Zápolya family

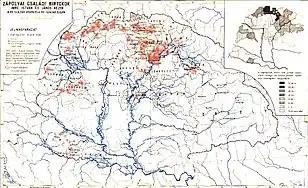
Map of the estates of the Zápolya family by Bálint Hóman

The first known member of the family was one Ladislaus Vajdafi Szapolyai, who was a Slavonian nobleman with estates in former Požega County. Most notably the today small eponymous village Zapolje in Rešetari municipality, Brod-Posavina county.